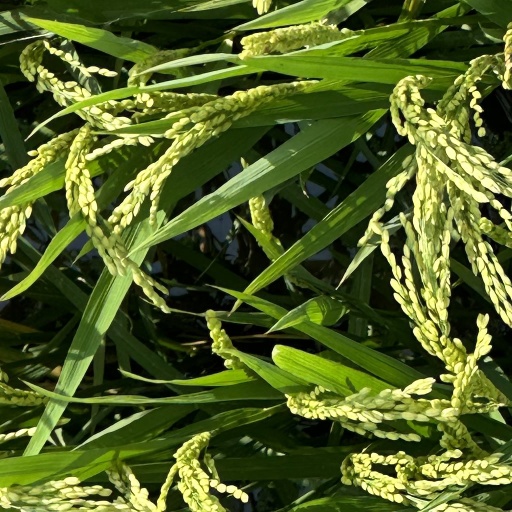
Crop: rice